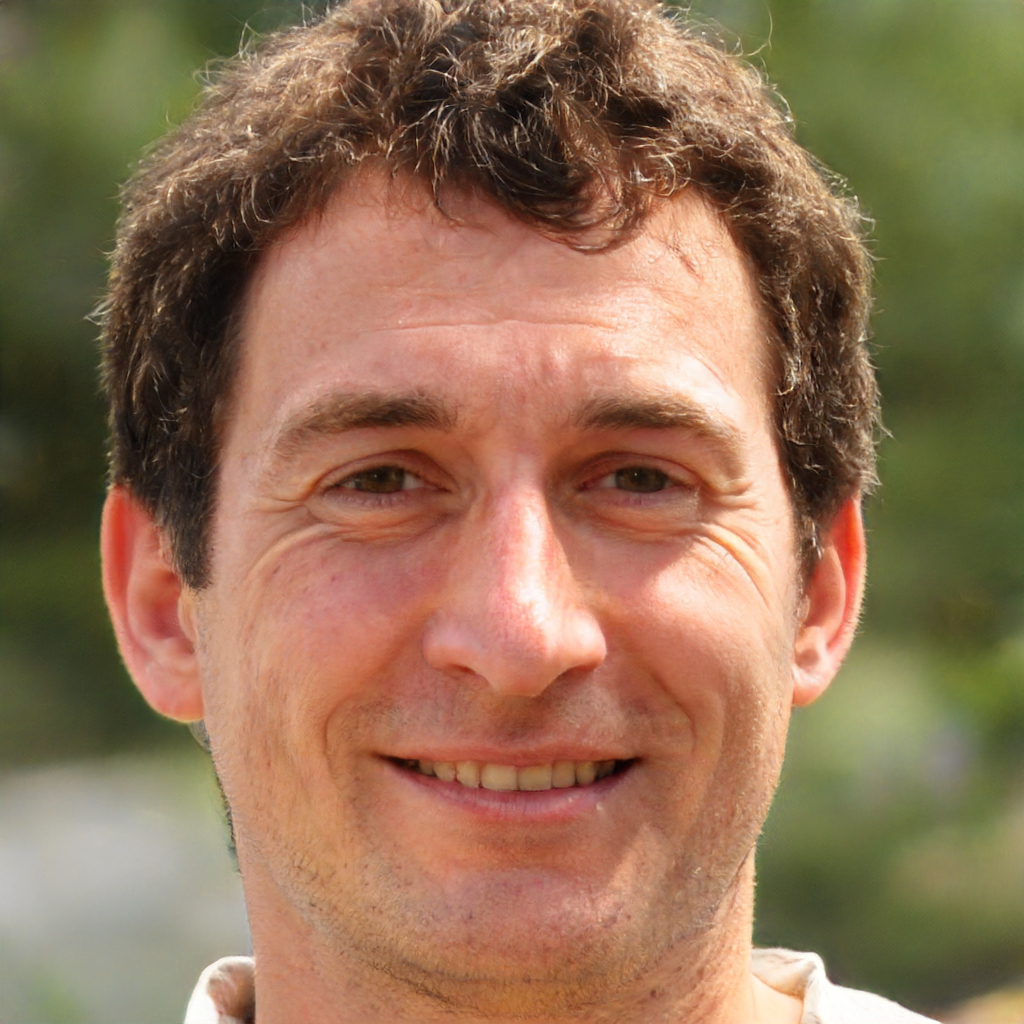
Gender: Male